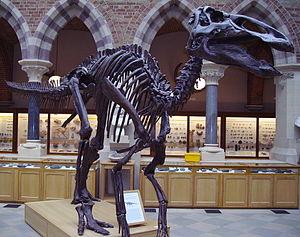
Avril 2008 :
Les Hadrosauridae, ou « dinosaures à bec de canard », forment une famille éteinte de dinosaures ornithopodes très commune en Amérique du Nord, en Asie et en Europe au Crétacé supérieur. Ces animaux étaient herbivores et sont issus des iguanodontidés du Jurassique supérieur et Crétacé inférieur, qui possédaient des caractéristiques communes avec les hadrosaures.
Les paléontologues divisent les dinosaures en plusieurs clades selon leur arbre généalogique. Les représentants d'un de ces clades possèdent tous des caractéristiques communes.
Les paléontologues classent les animaux en de nombreuses familles, genres et espèces dont les représentants possèdent des caractéristiques communes issues non d'une convergence évolutive mais d'un ancêtre commun. L'arbre généalogique des animaux ainsi reconstitué, est représenté par un cladogramme. La classification des espèces est parfois difficile notamment lorsque les fossiles sont rares et fragmentaires. La nomenclature est par conséquent régulièrement modifiée ou mise à jour en fonction des nouvelles découvertes.
Edmontosaurus est un genre éteint de grands dinosaures herbivores « à bec de canard » du sous-ordre des ornithopodes et de la famille des hadrosauridés. Ses fossiles ont été retrouvés dans des sédiments de l'ouest de l'Amérique du Nord datant de la fin du Campanien jusqu'à la fin du Maastrichtien au Crétacé supérieur, il y a entre 73 et 66 millions d'années. C'est l'un des derniers dinosaures non-aviens à avoir vécu aux côtés des tricératops et des tyrannosaures peu de temps avant l'extinction Crétacé-Tertiaire.